Russell Geoffrey Banks

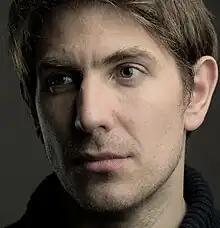
Banks in 2017

Russell Geoffrey Banks is a British actor and screenwriter.